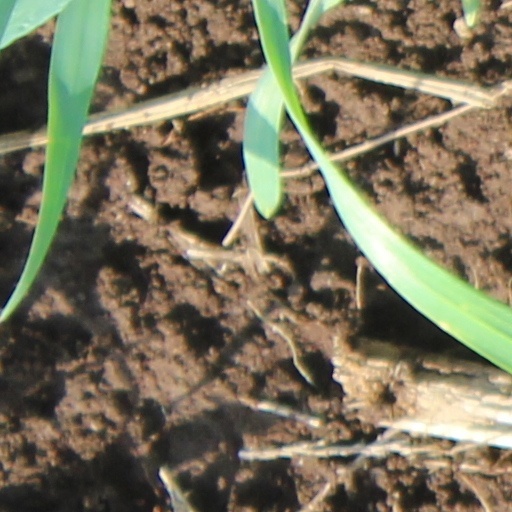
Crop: wheat